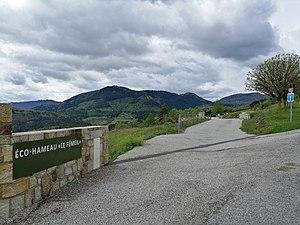
éco-hameau du Fémeil
Creysseilles est une commune française, située dans le département de l'Ardèche en région Auvergne-Rhône-Alpes. Cette dernière est localisée à cheval sur les bassins de l'Eyrieux et de l'Ouvèze. Ce petit village d'une centaine d'habitants est situé à une douzaine de kilomètres de Privas, la préfecture du département Ardéchois. Creysseilles dépend majoritairement de cette ville puisqu'elle fait partie intégrante de la Communauté d'Agglomération Privas Centre Ardèche, et de ses 42 communes.